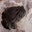
Label: frog